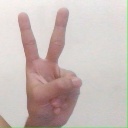
अक्षर: क